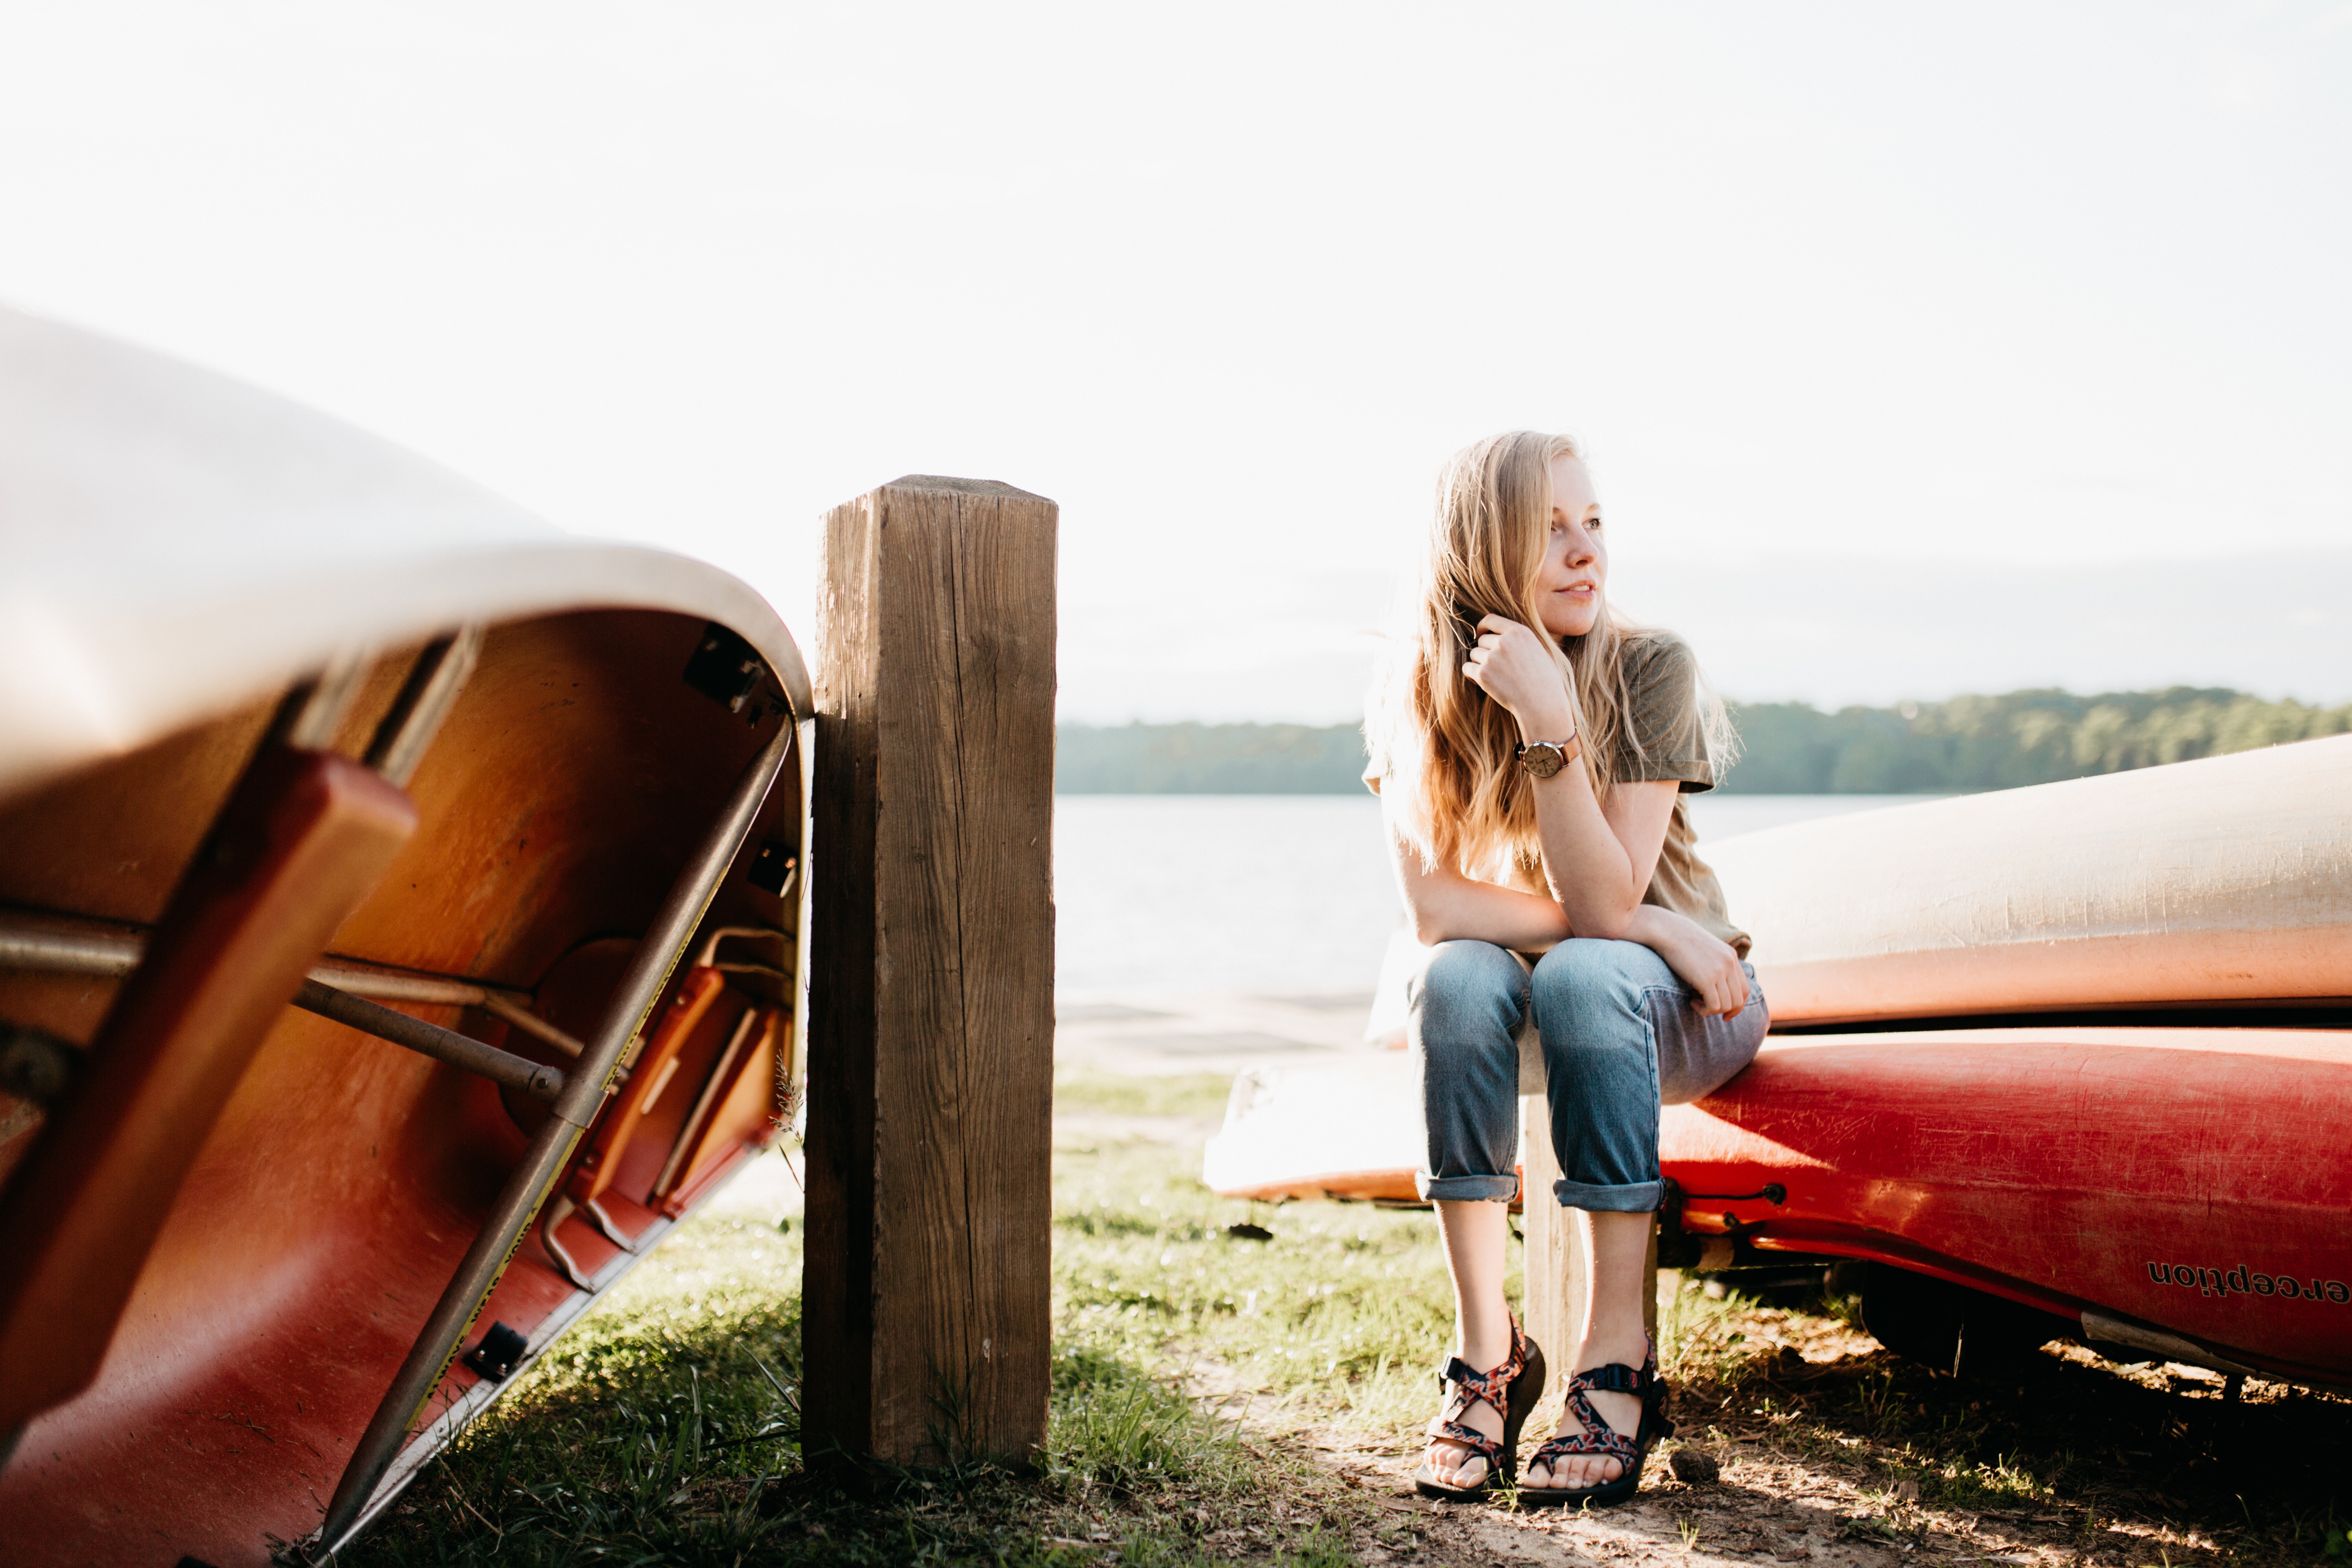
girl, photography, vacation, sitting, fun, happiness, photograph